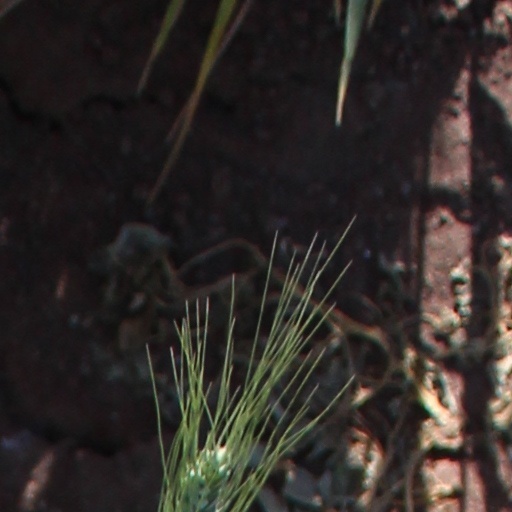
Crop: wheat